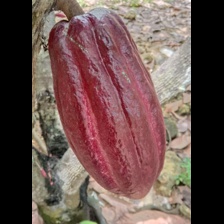
Label: sana